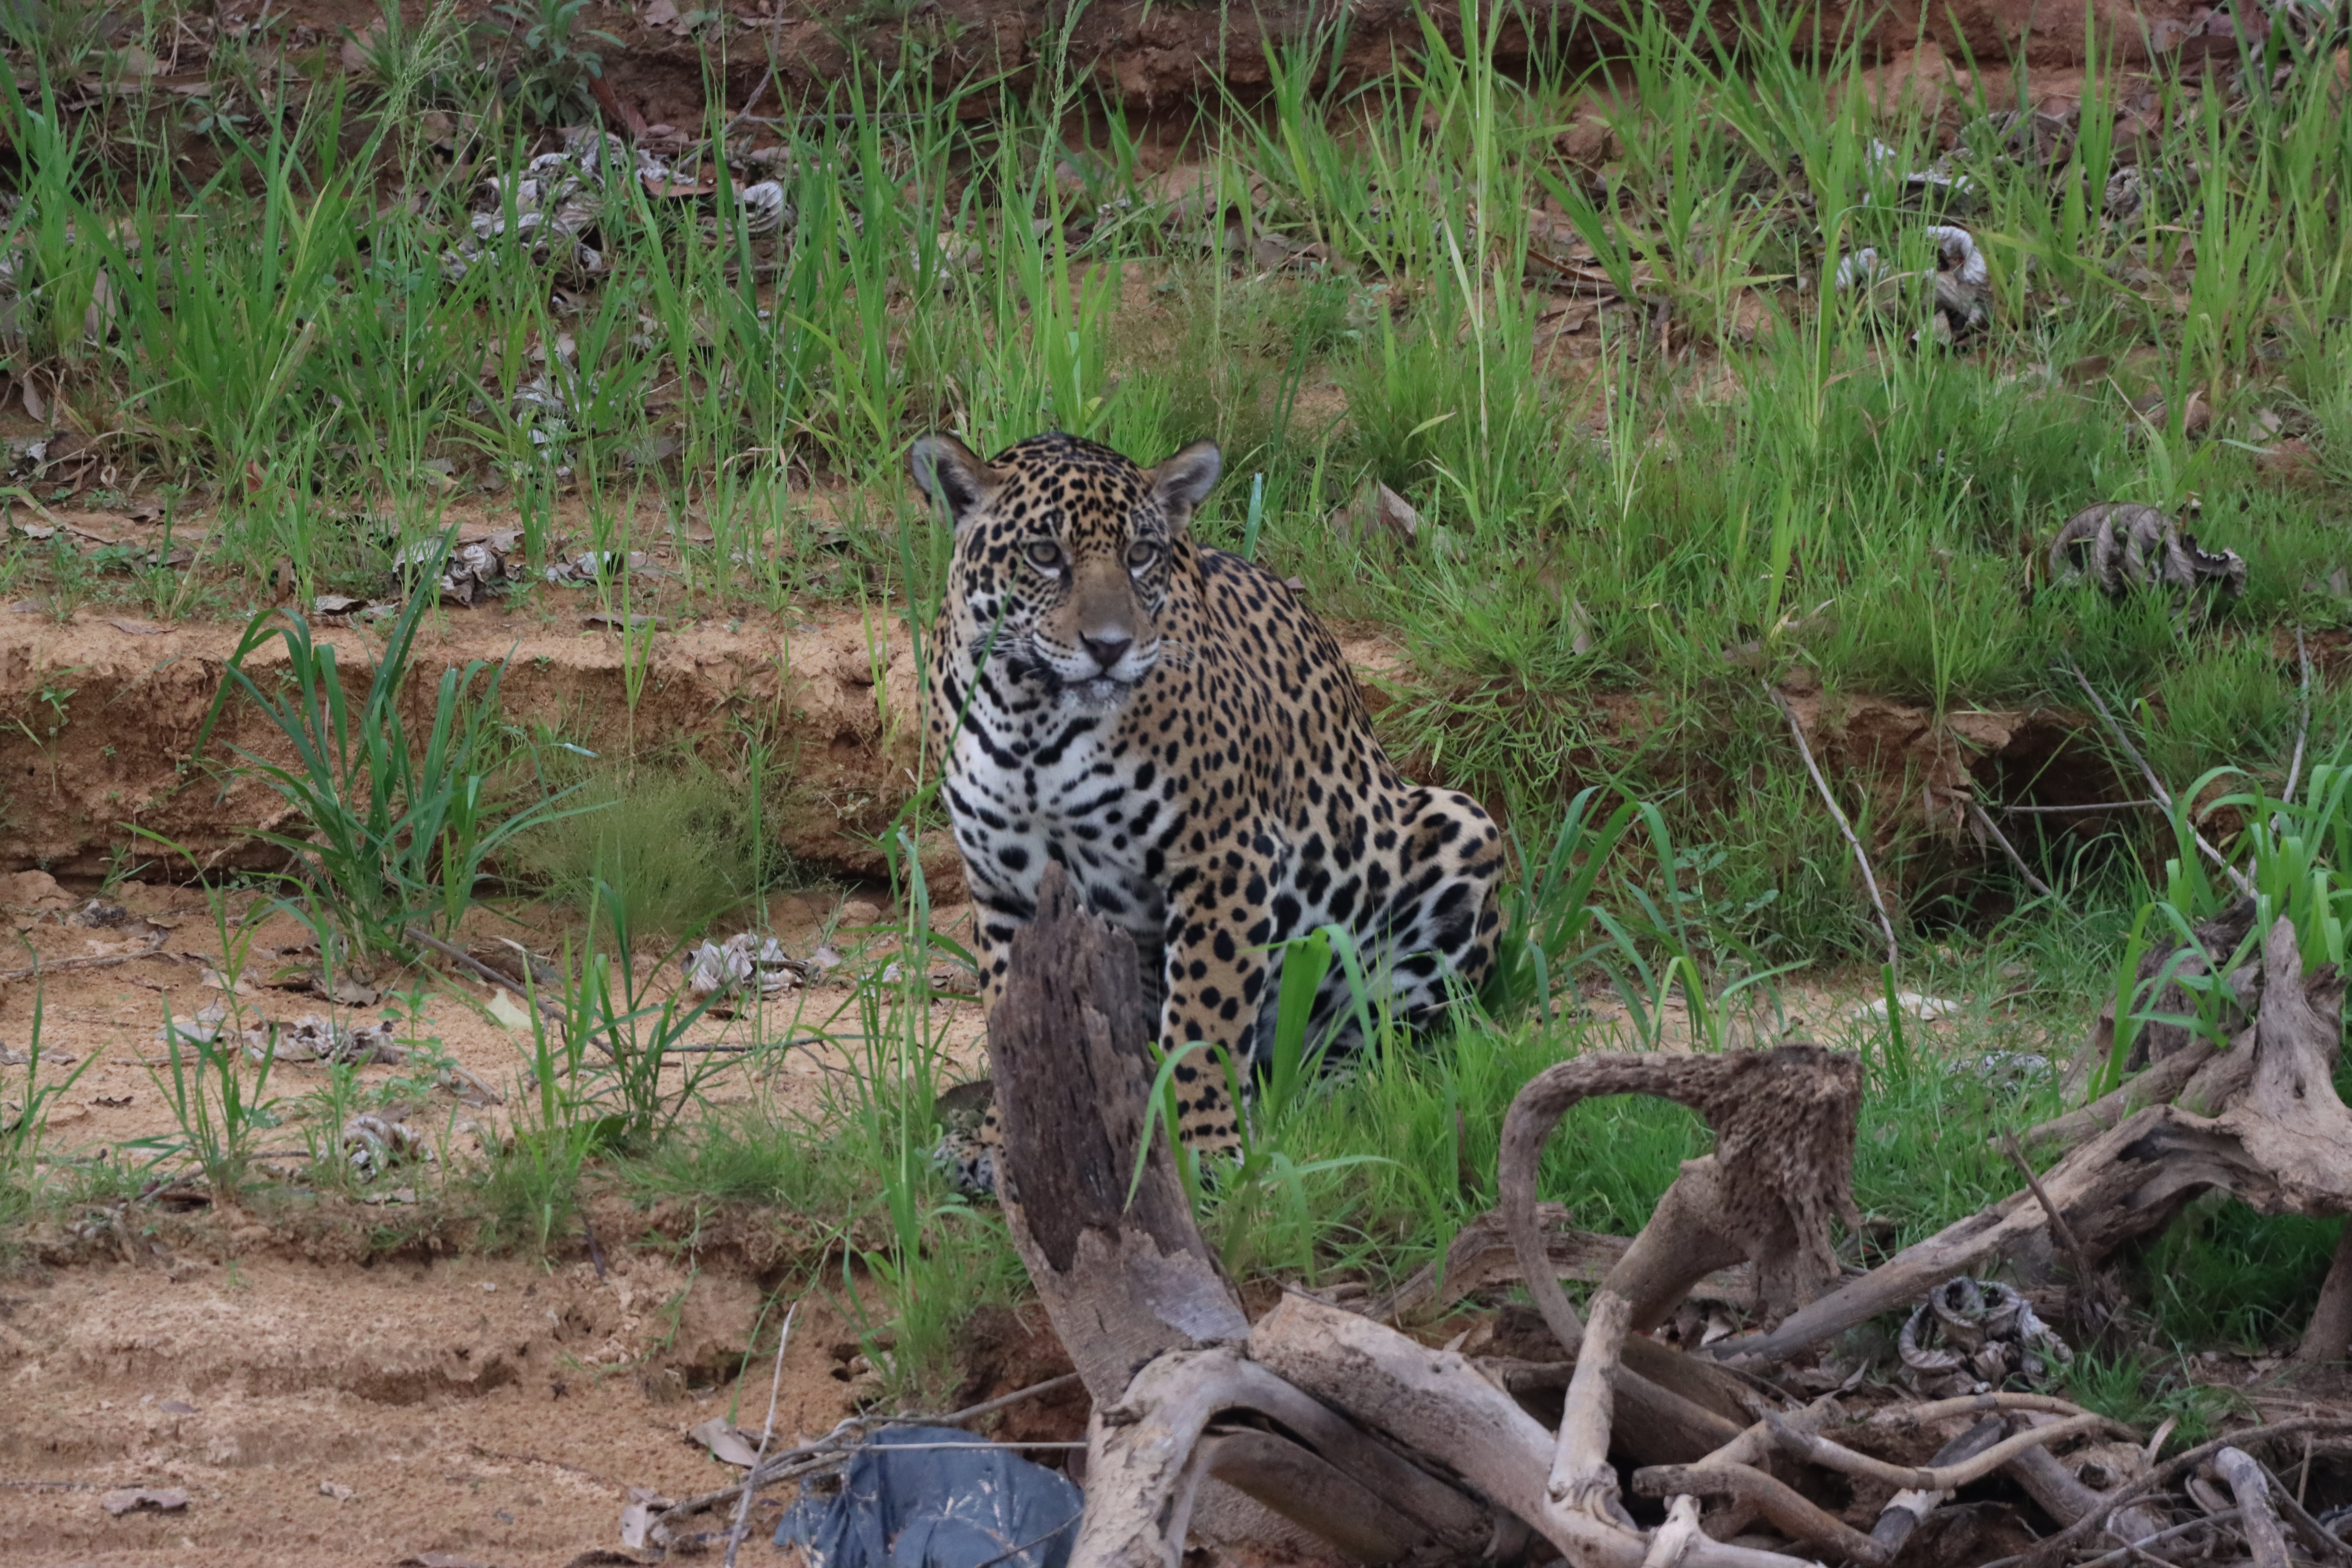
Jaguar: Ariely